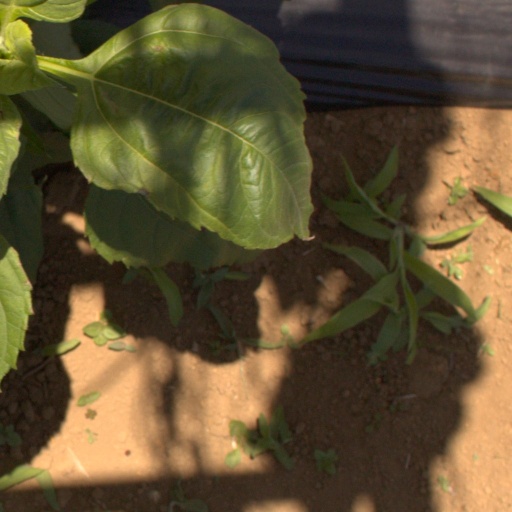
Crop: Jerusalem artichoke